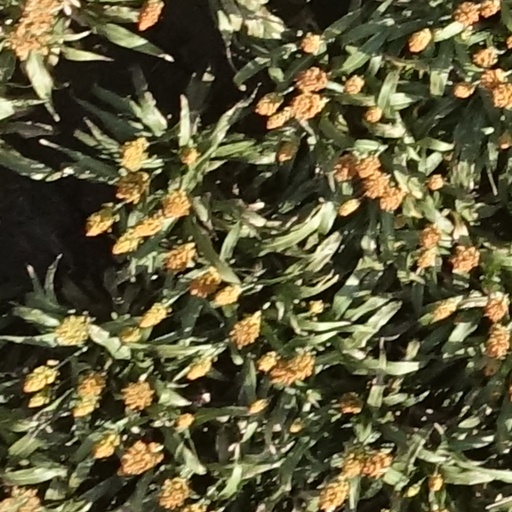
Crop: sorghum